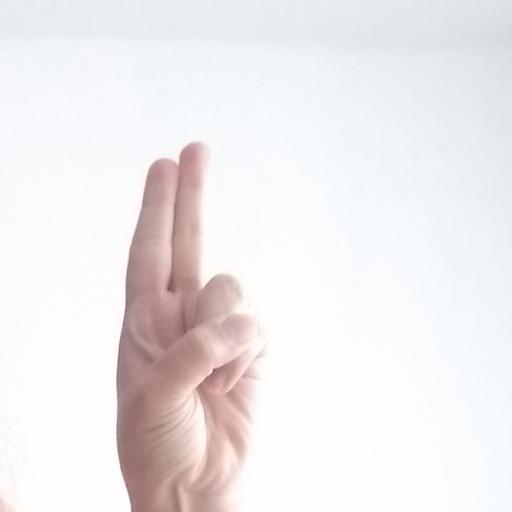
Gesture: two_up